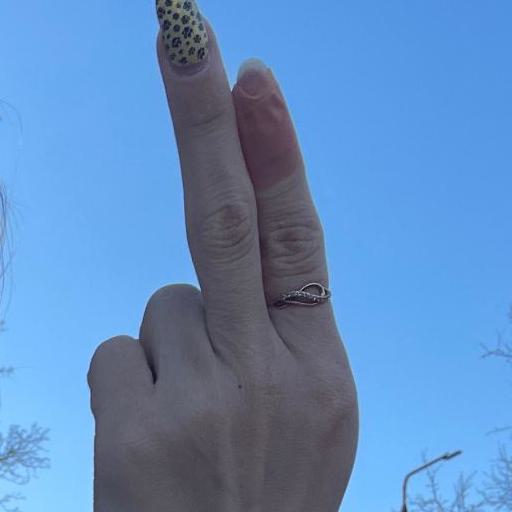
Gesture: two_up_inverted